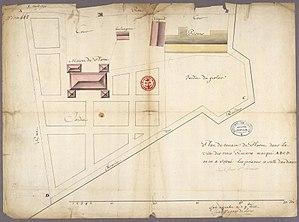
Plan du Platon, Trois-Rivières, le 3 novembre 1720. Bibliothèque et Archives Canada.
Le Platon de Trois-Rivières est une esplanade naturelle située face au fleuve Saint-Laurent, en Mauricie, au Québec.